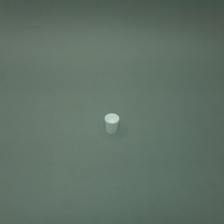
Color: white/transparent
Cap type: standard cap